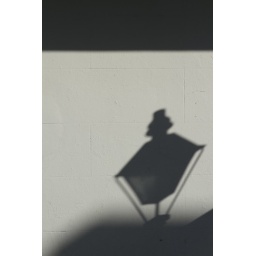
The classic shape of a French Quarter streetlamp is cast in shadow on the wall of building